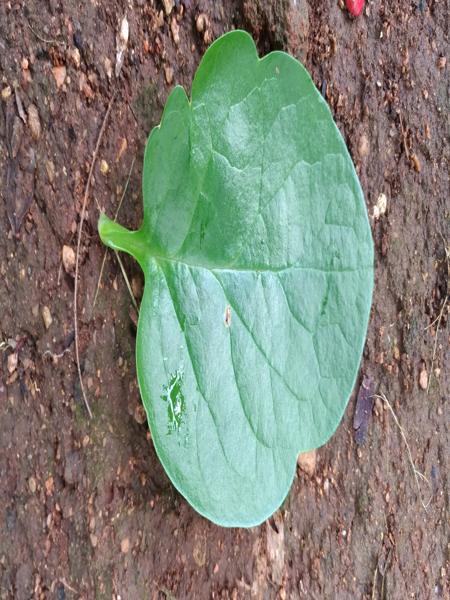
Plant: Malabar_Spinach